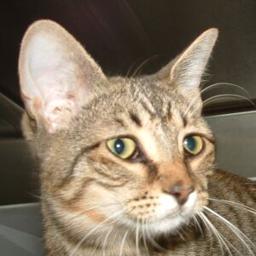
Animal: cats